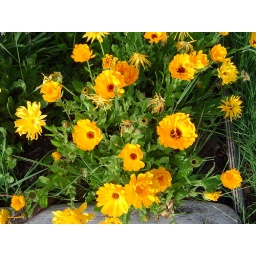
In the flower bed by the large gate, and various other places in the garden